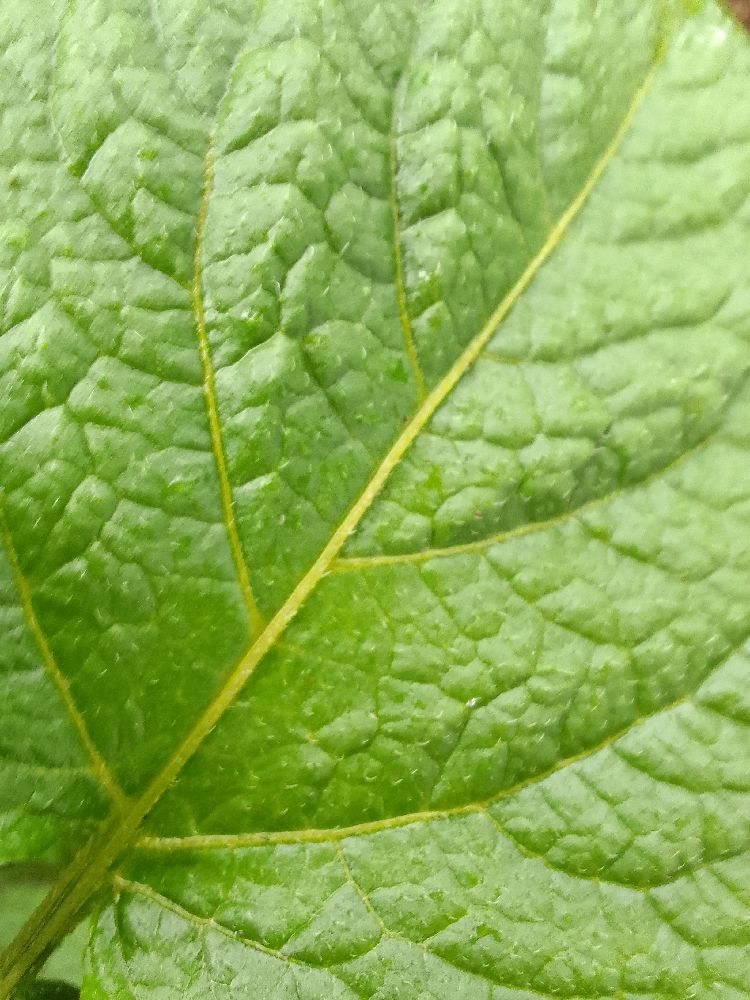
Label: Healthy